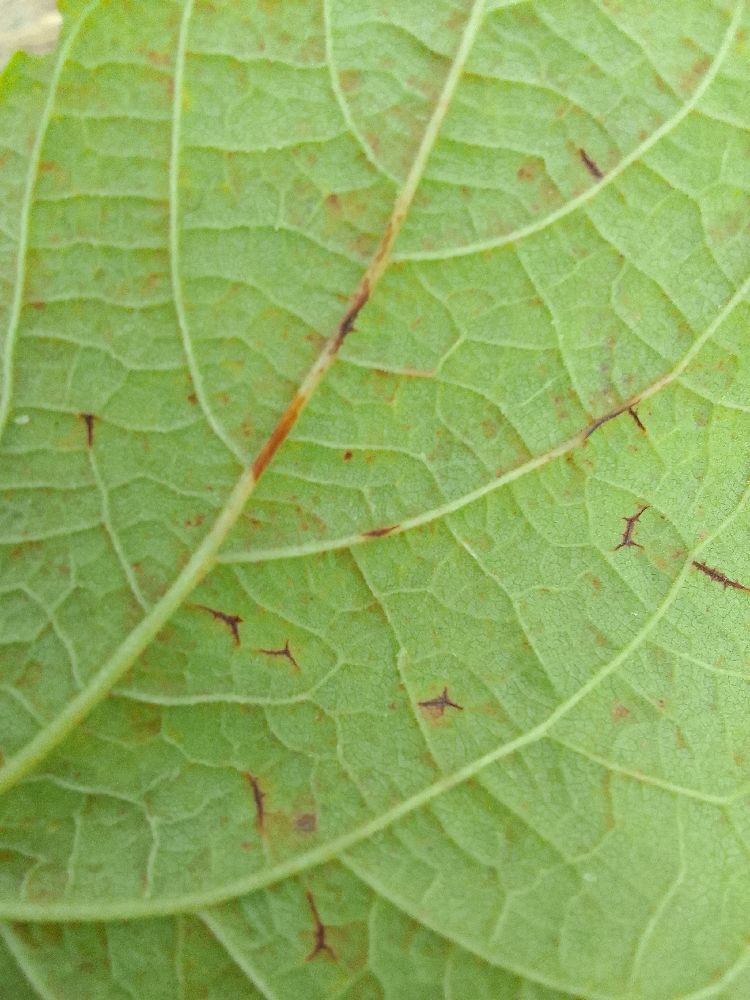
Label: anthracnose